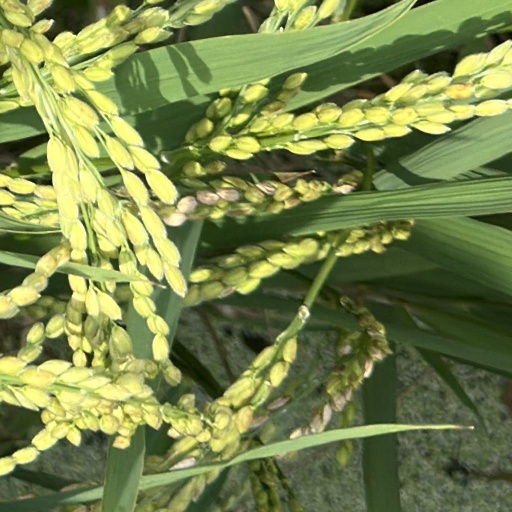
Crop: rice